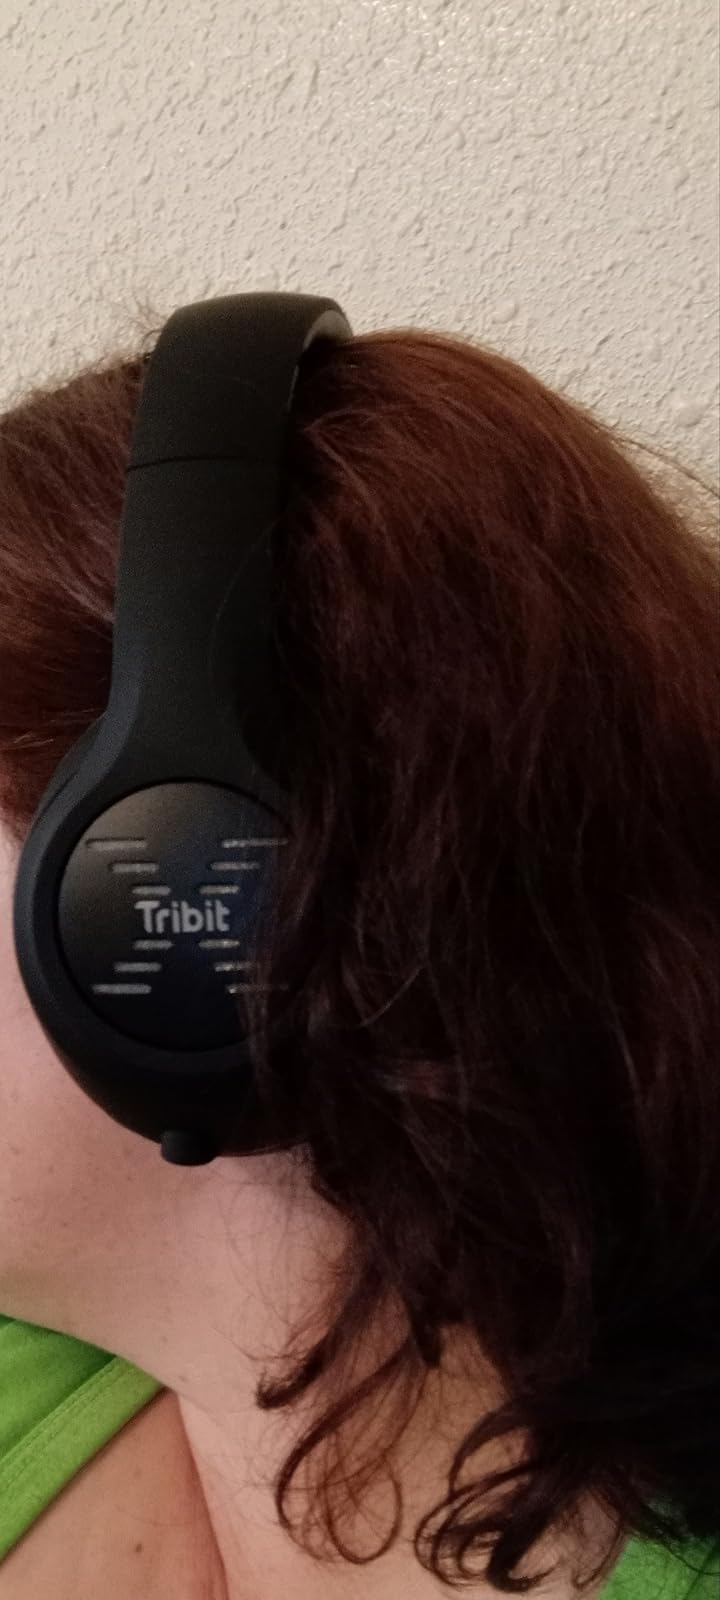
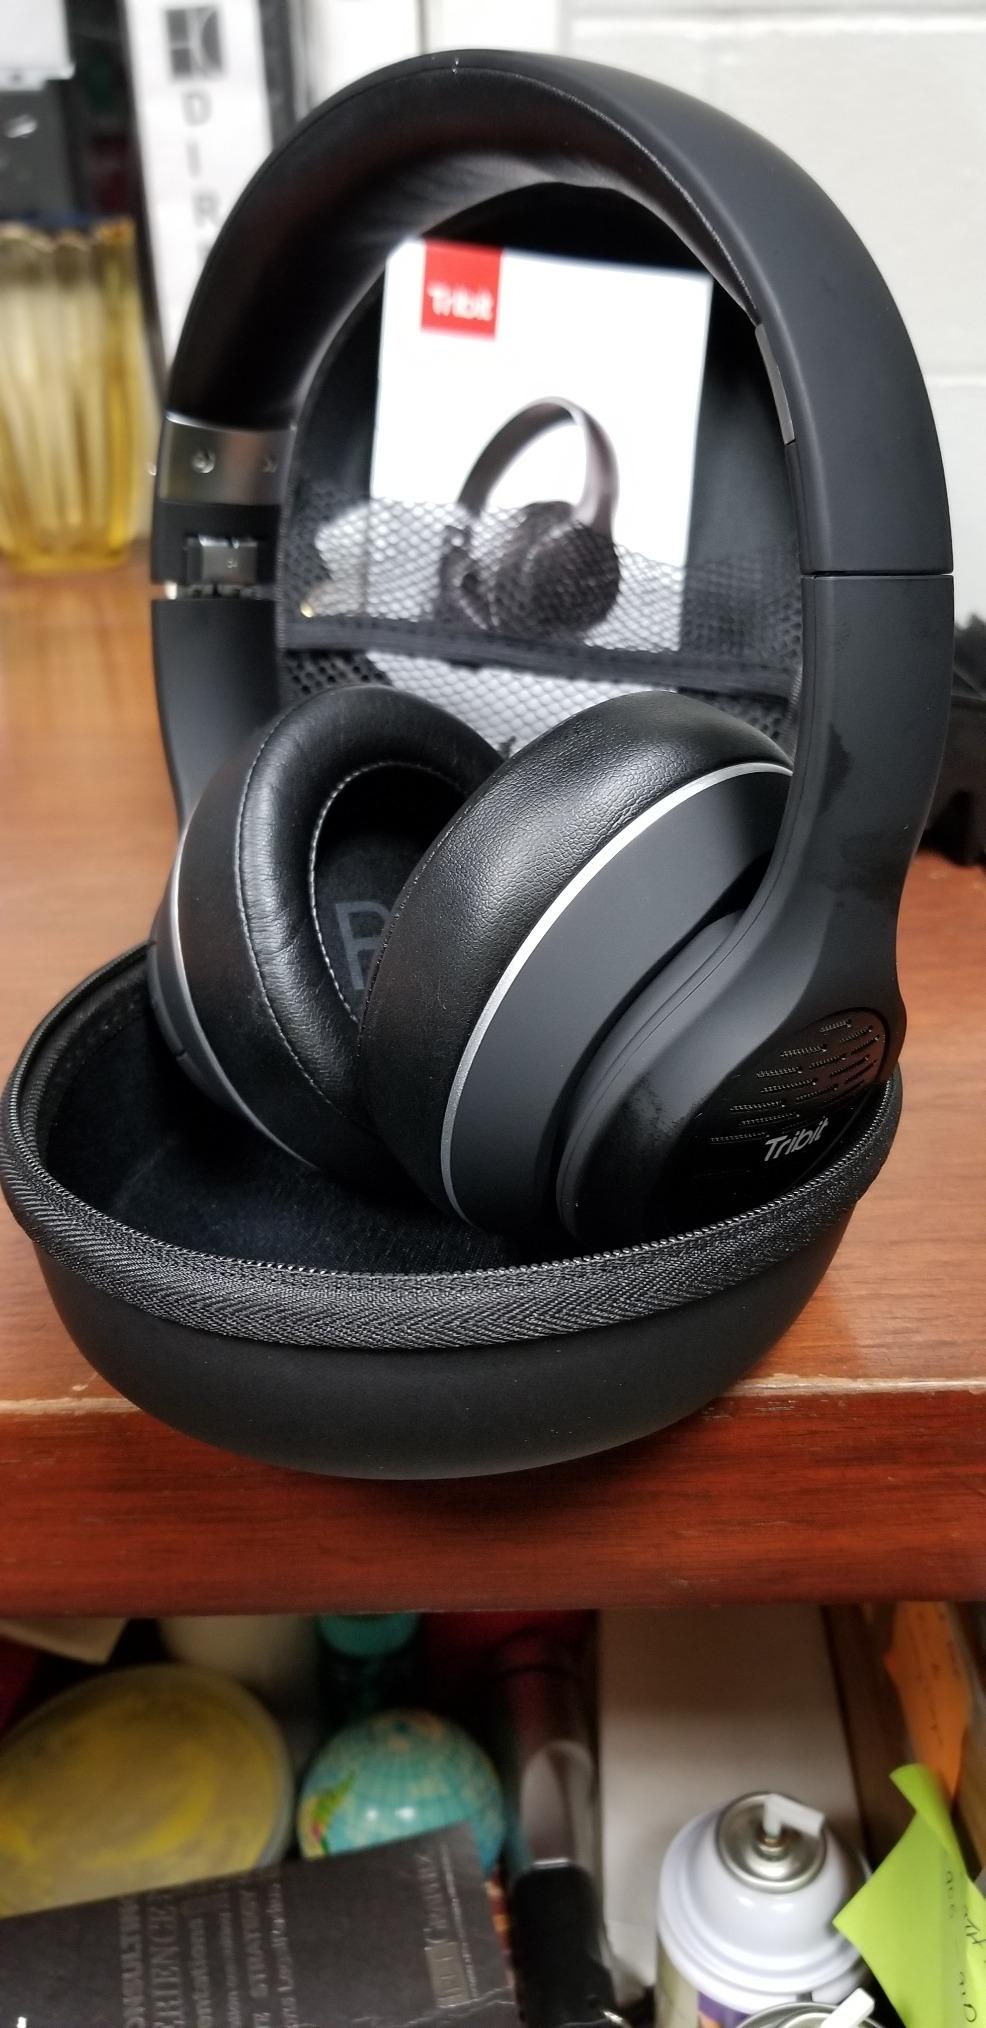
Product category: headphones
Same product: yes